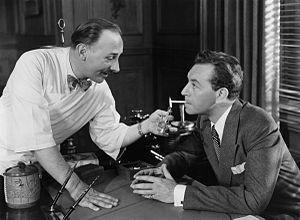
John Qualen est un acteur canadien, né Johan Mandt Kvalen - de parents immigrés norvégiens - à Vancouver le 8 décembre 1899, mort d'une insuffisance cardiaque à Torrance le 12 septembre 1987.
Le Balafré est un film noir américain de Steve Sekely, réalisé et sorti en 1948.